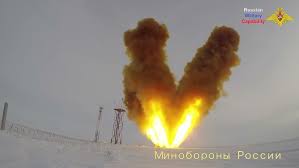
Label: Air Defense